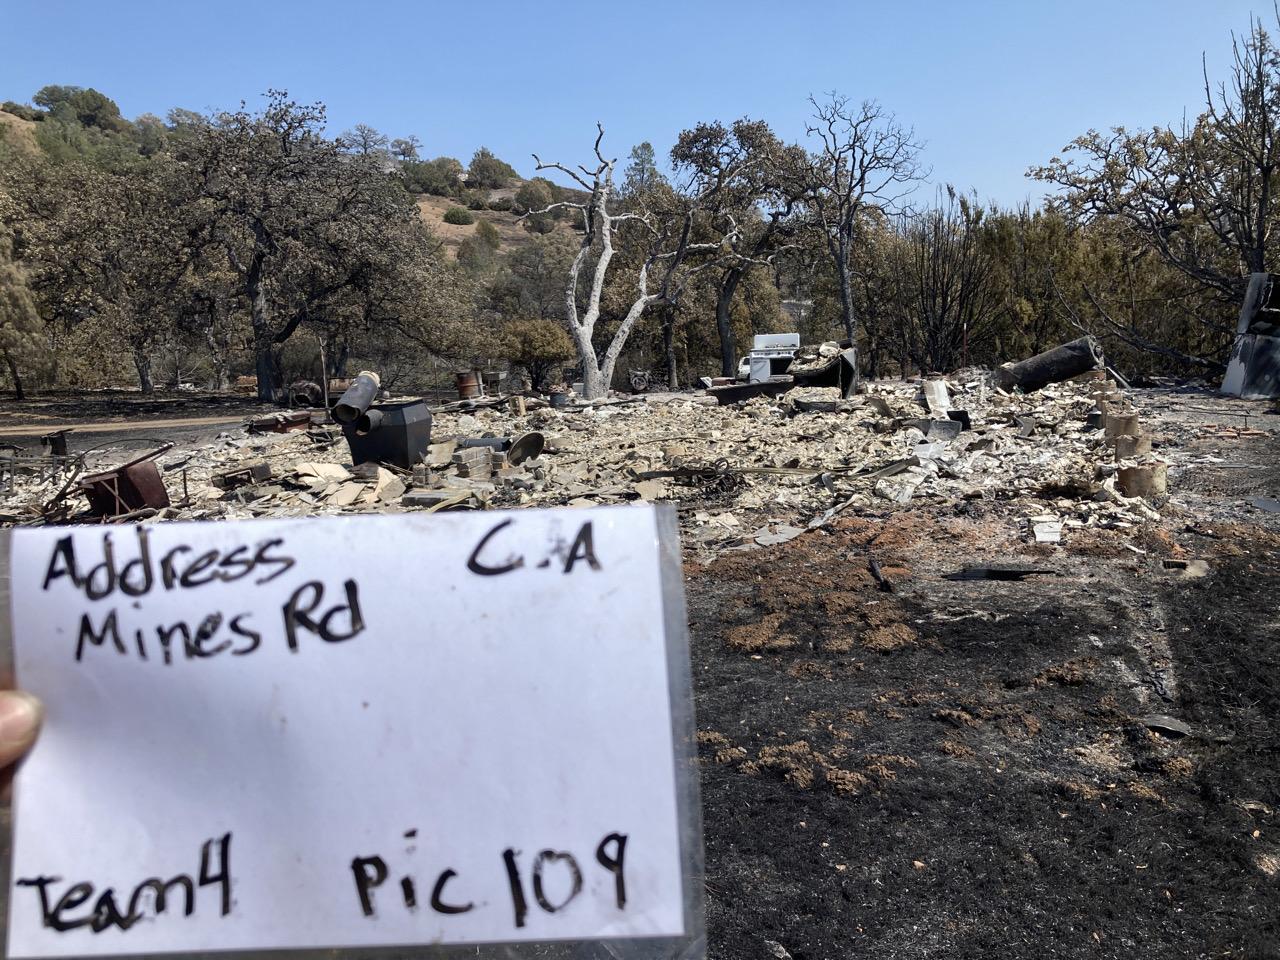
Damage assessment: destroyed